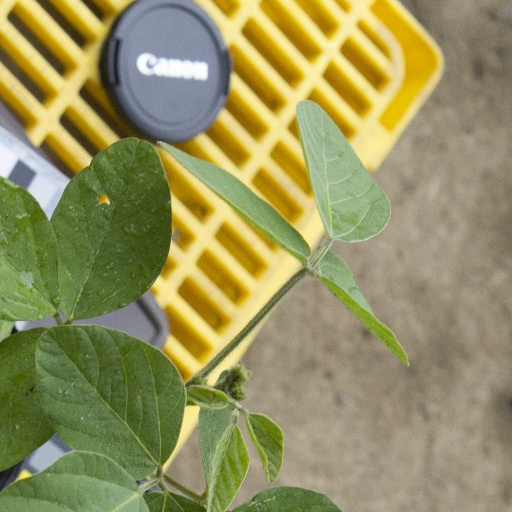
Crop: soybean